Desiccation

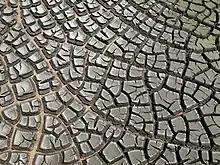
Desiccation cracks in sludge

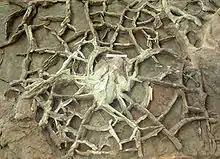
Centripetal desiccation cracks in the Lower Jurassic Moenave Formation at the St. George Dinosaur Discovery Site at Johnson Farm, southwestern Utah. A dinosaur footprint is at the center.

Desiccation is the state of extreme dryness, or the process of extreme drying. A desiccant is a hygroscopic (attracts and holds water) substance that induces or sustains such a state in its local vicinity in a moderately sealed container. The word desiccation comes .